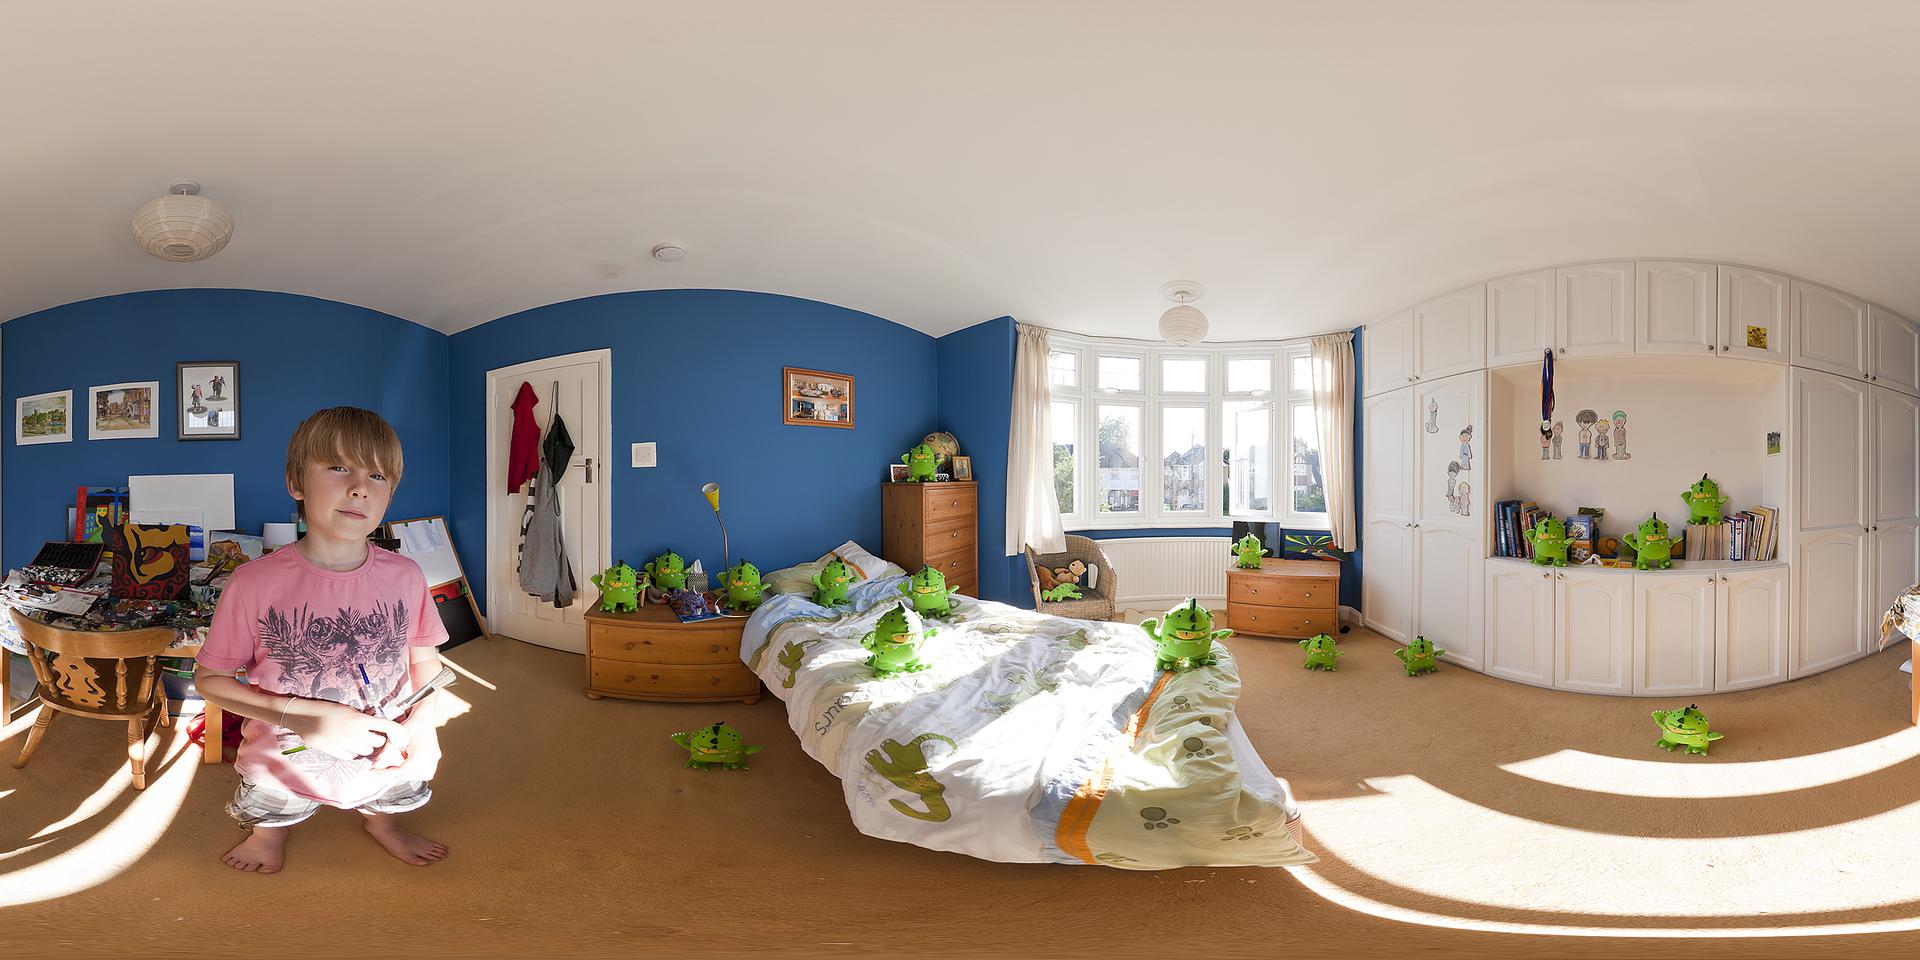
Referred object: the red coat hanging on the door

Referred object: turn slightly right to see the bed

Referred object: the white built-in cabinets opposite the bed